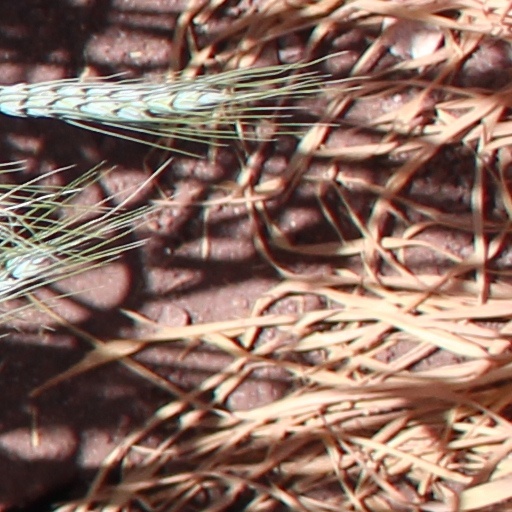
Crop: wheat